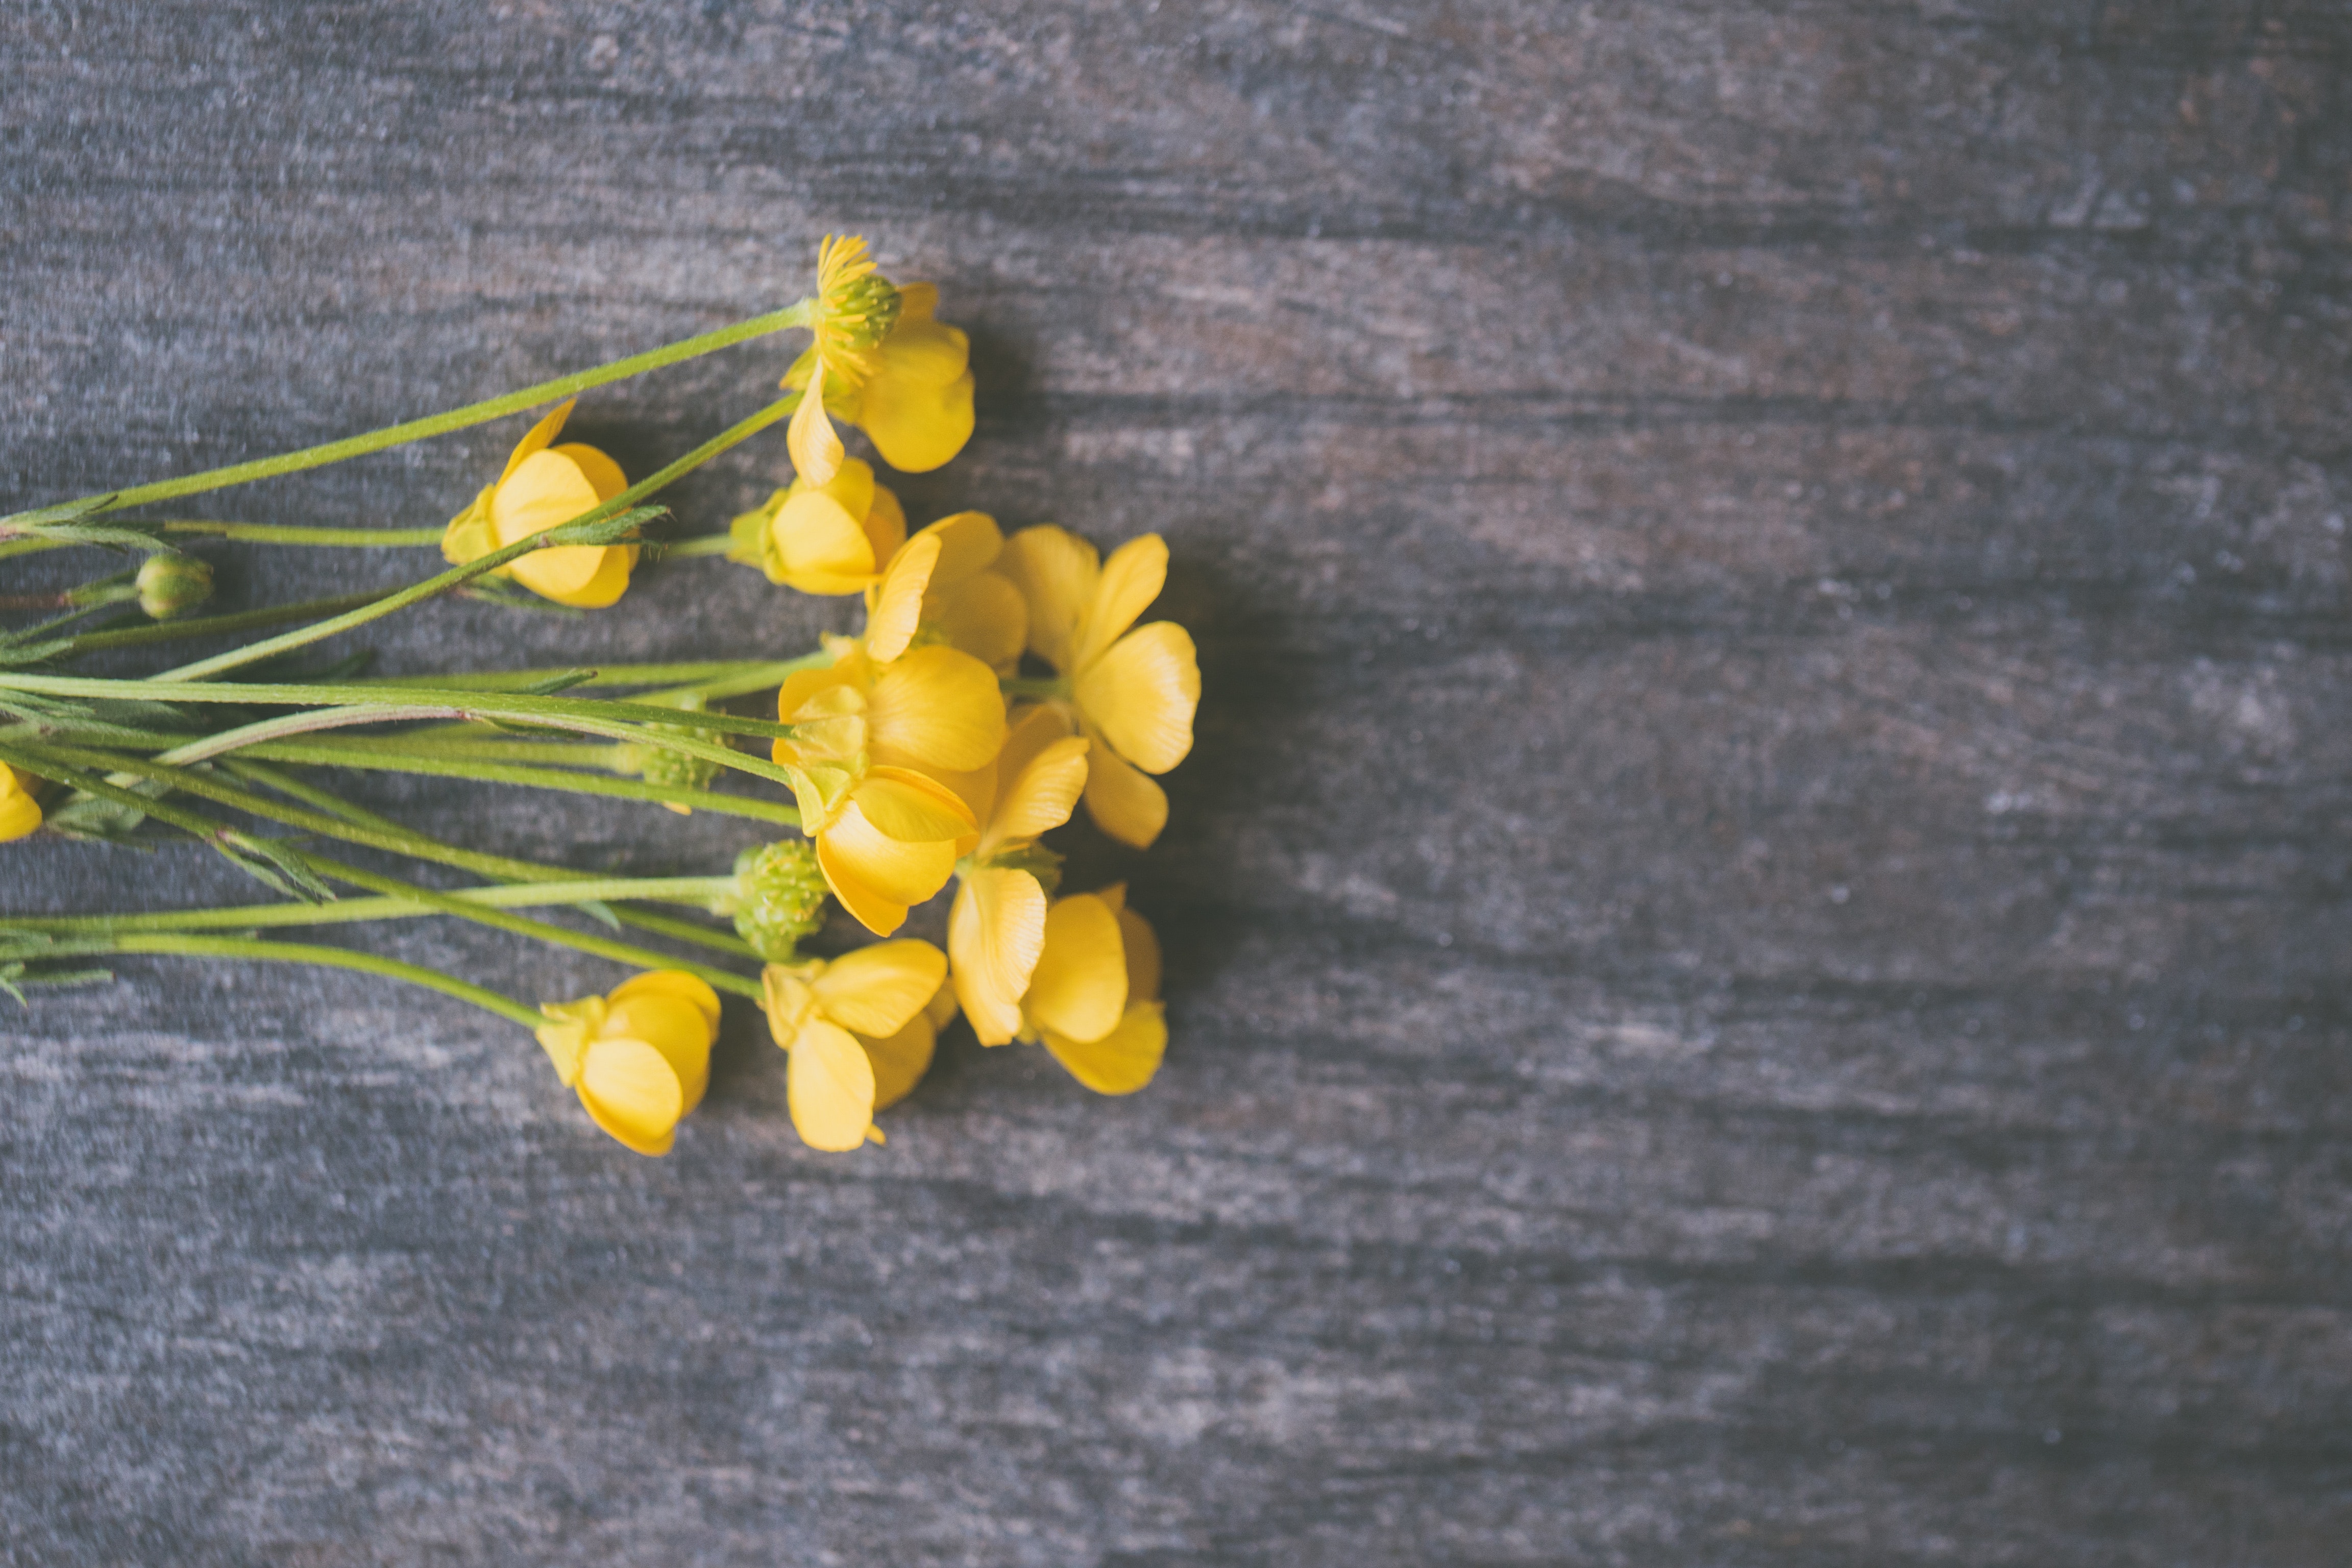
flower, yellow, plant, flowering plant, senna, petal, wildflower, faboideae, wallflower